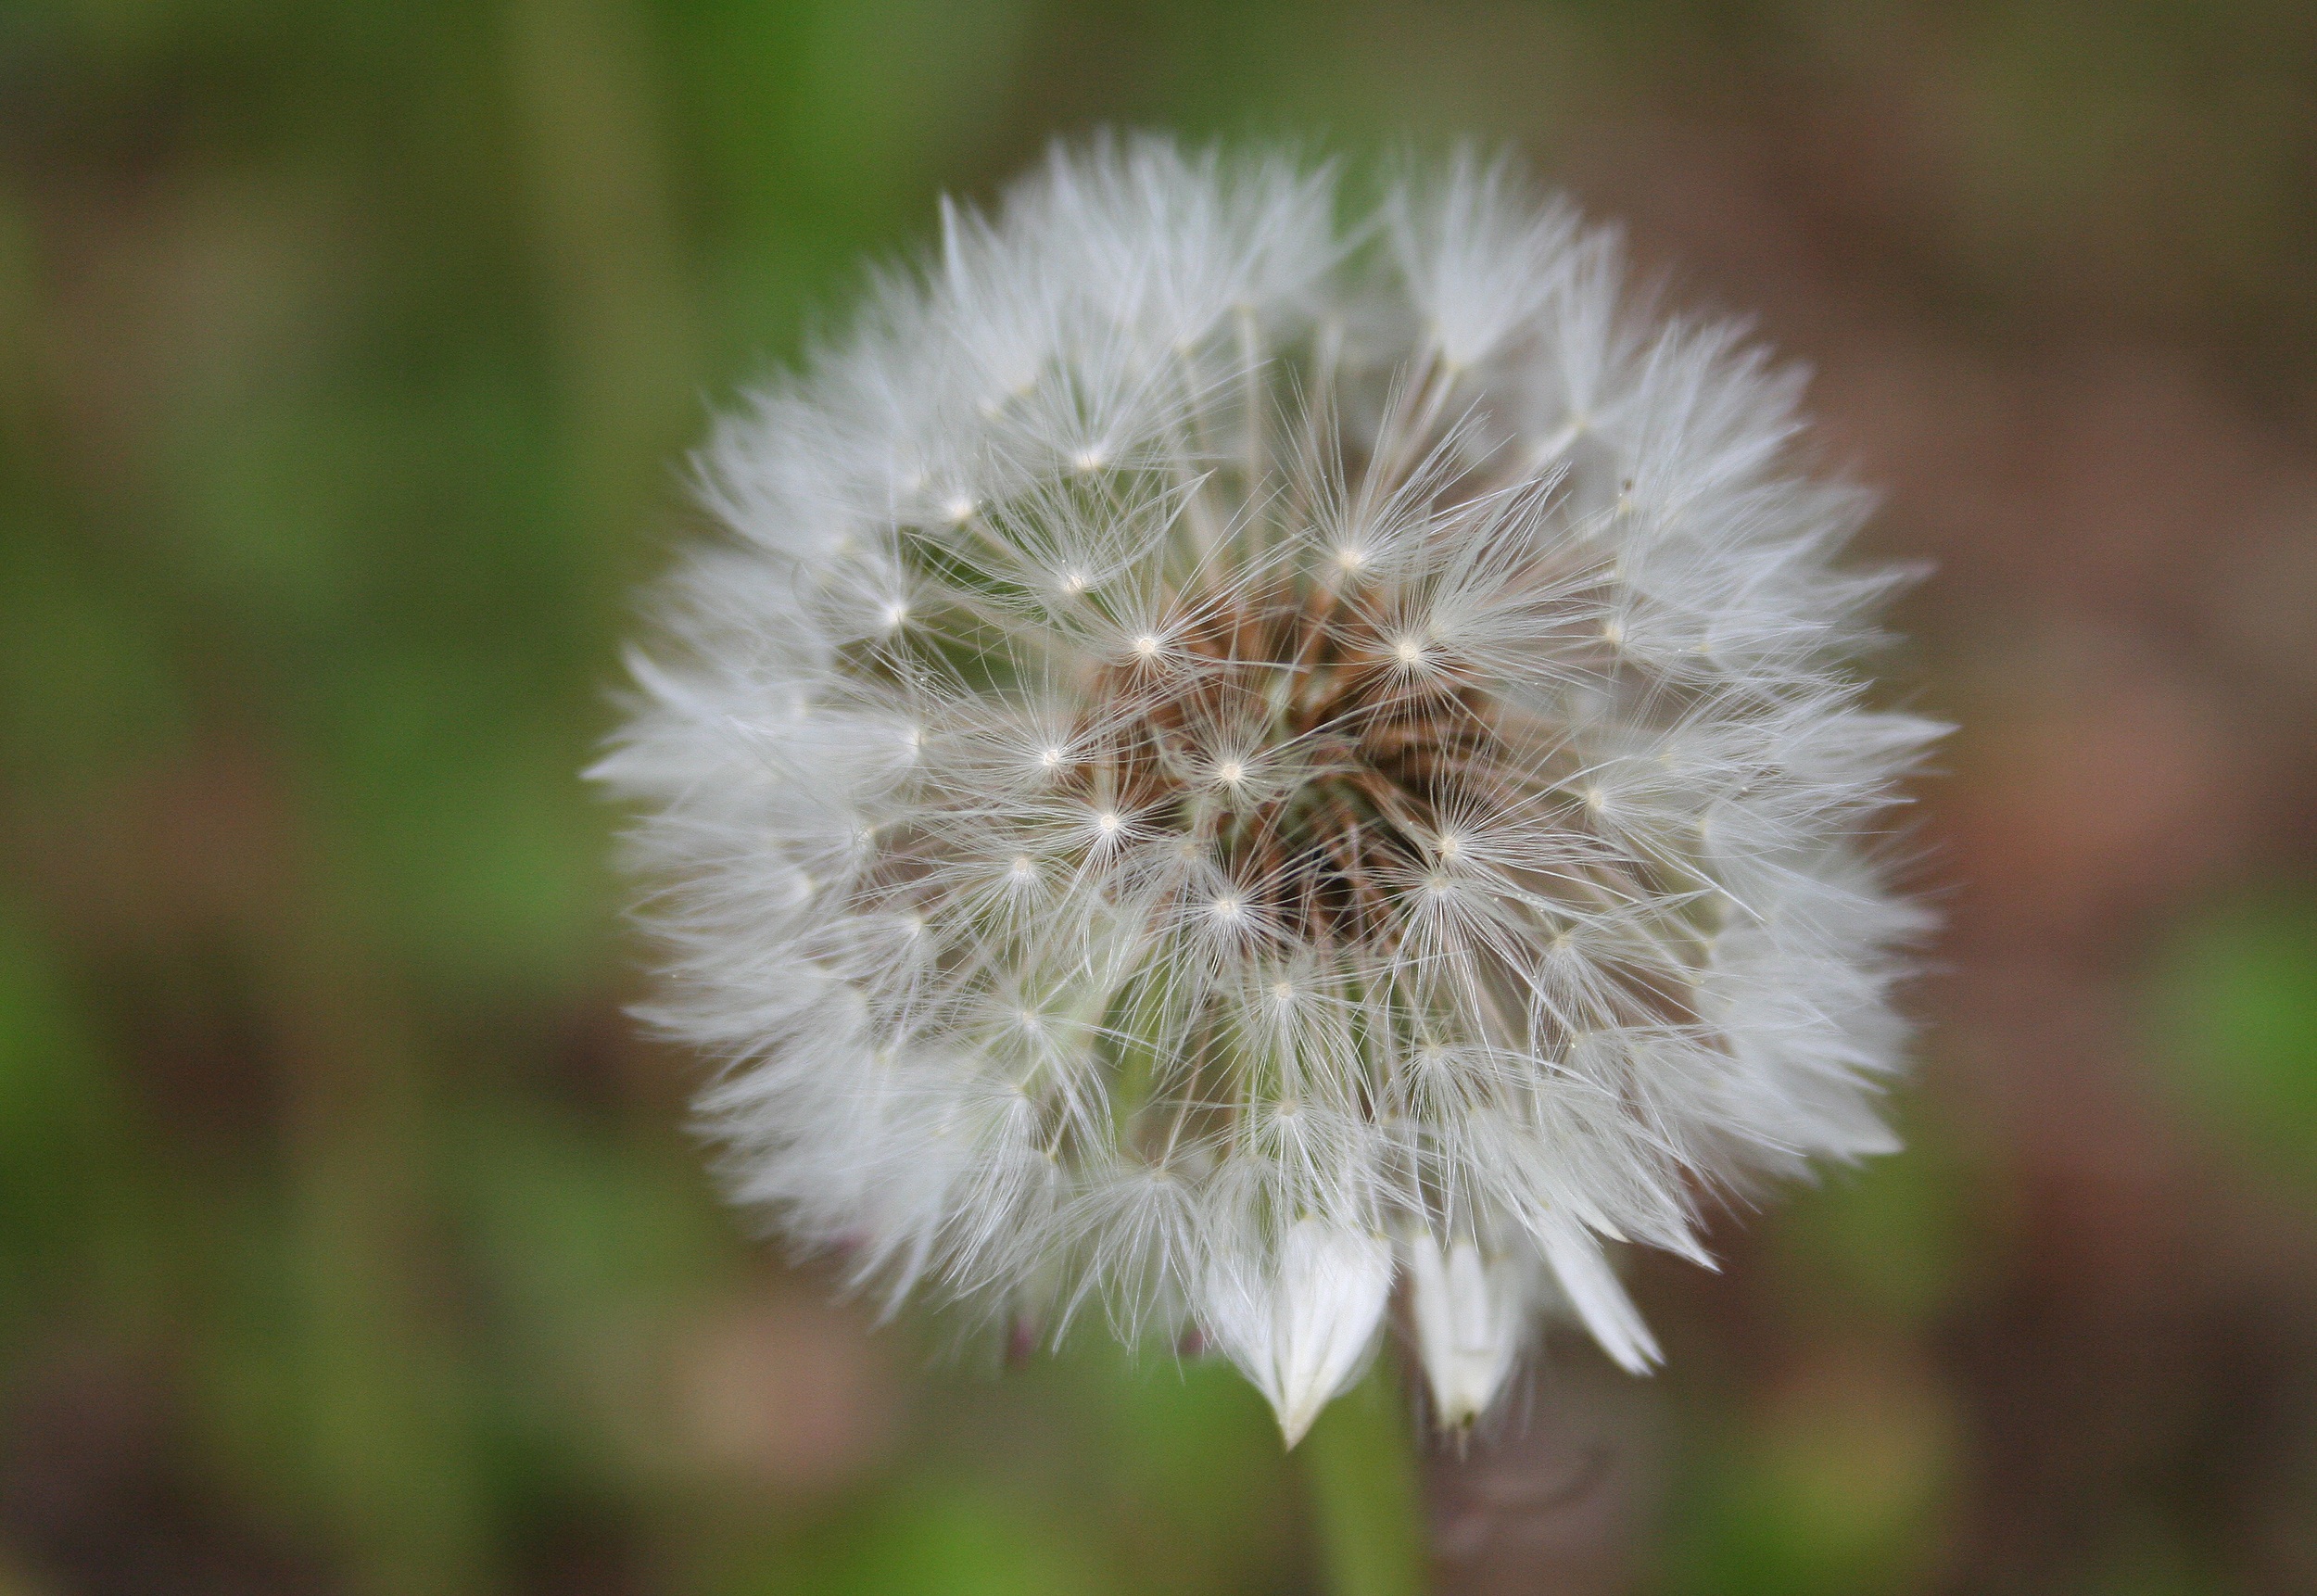
nature, grass, blossom, plant, white, meadow, dandelion, flower, petal, bloom, botany, close, flora, wildflower, close up, pointed flower, seeds, roadside, thistle, faded, composites, macro photography, infructescence, flowering plant, daisy family, plant stem, land plant